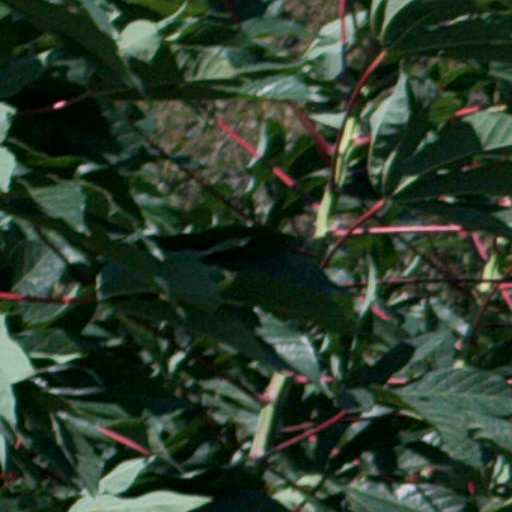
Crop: cassava